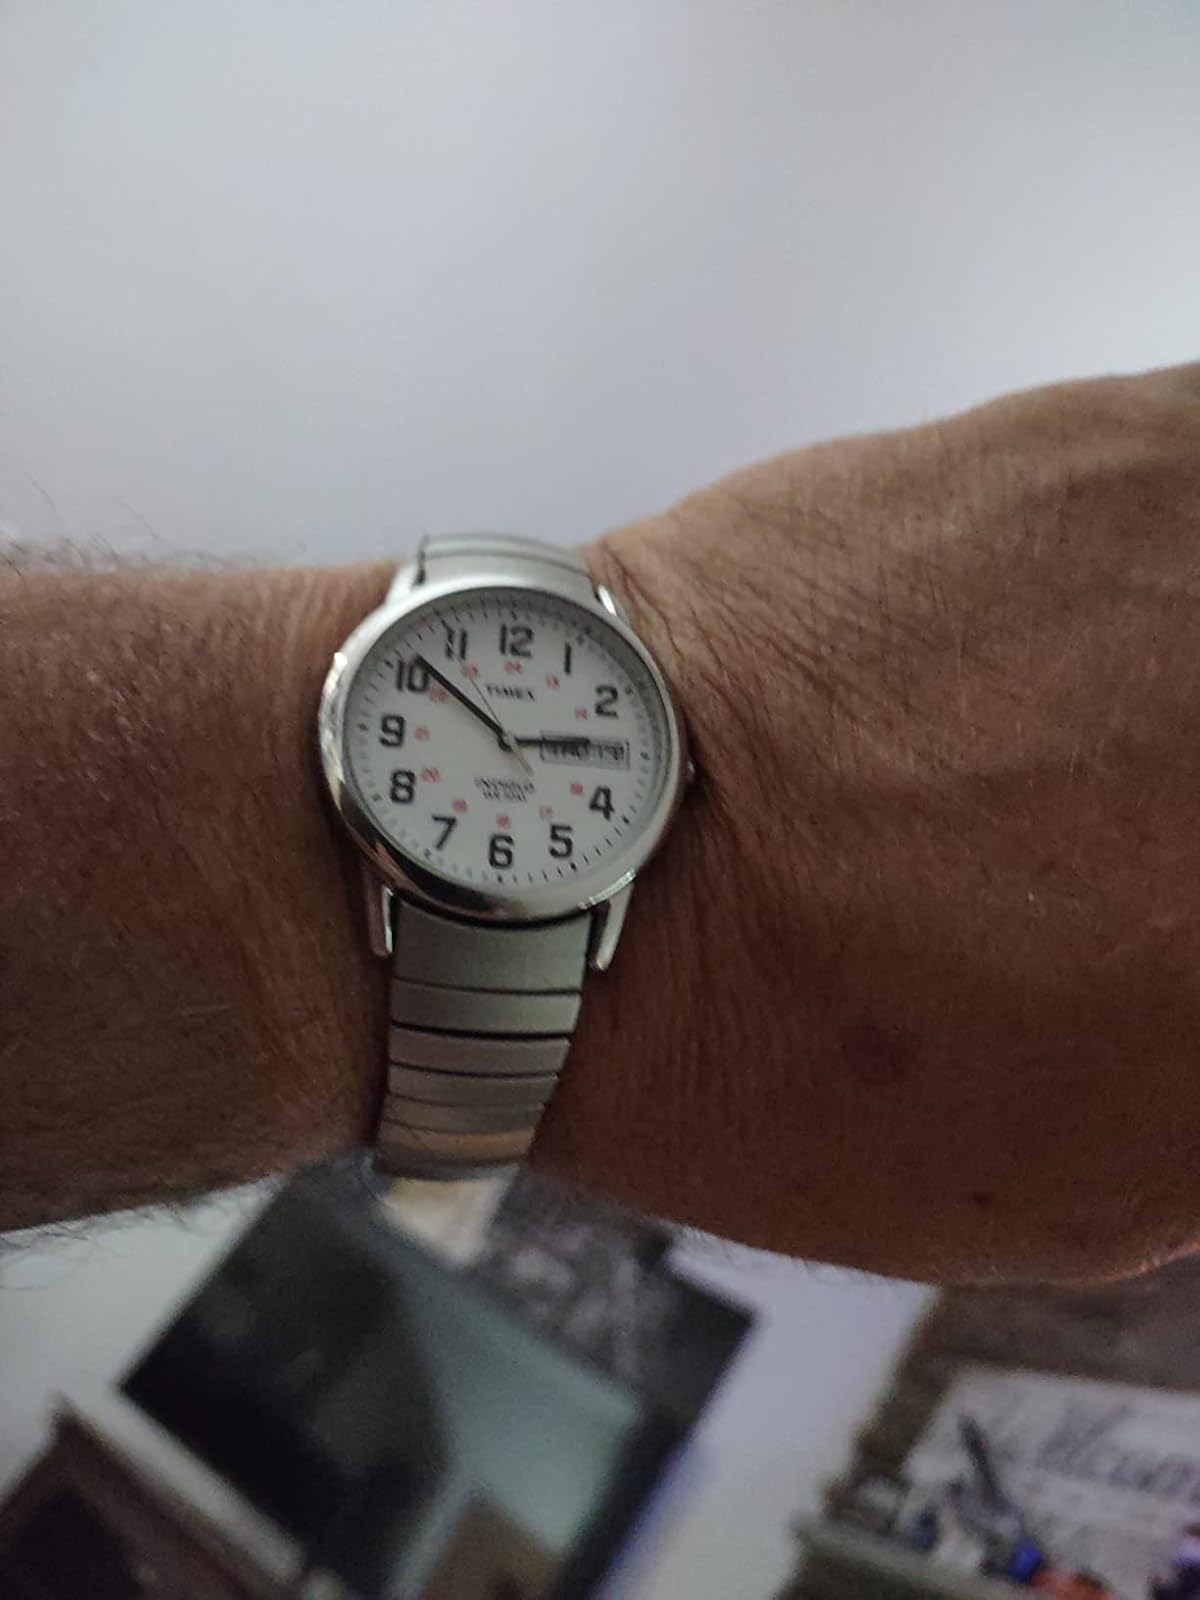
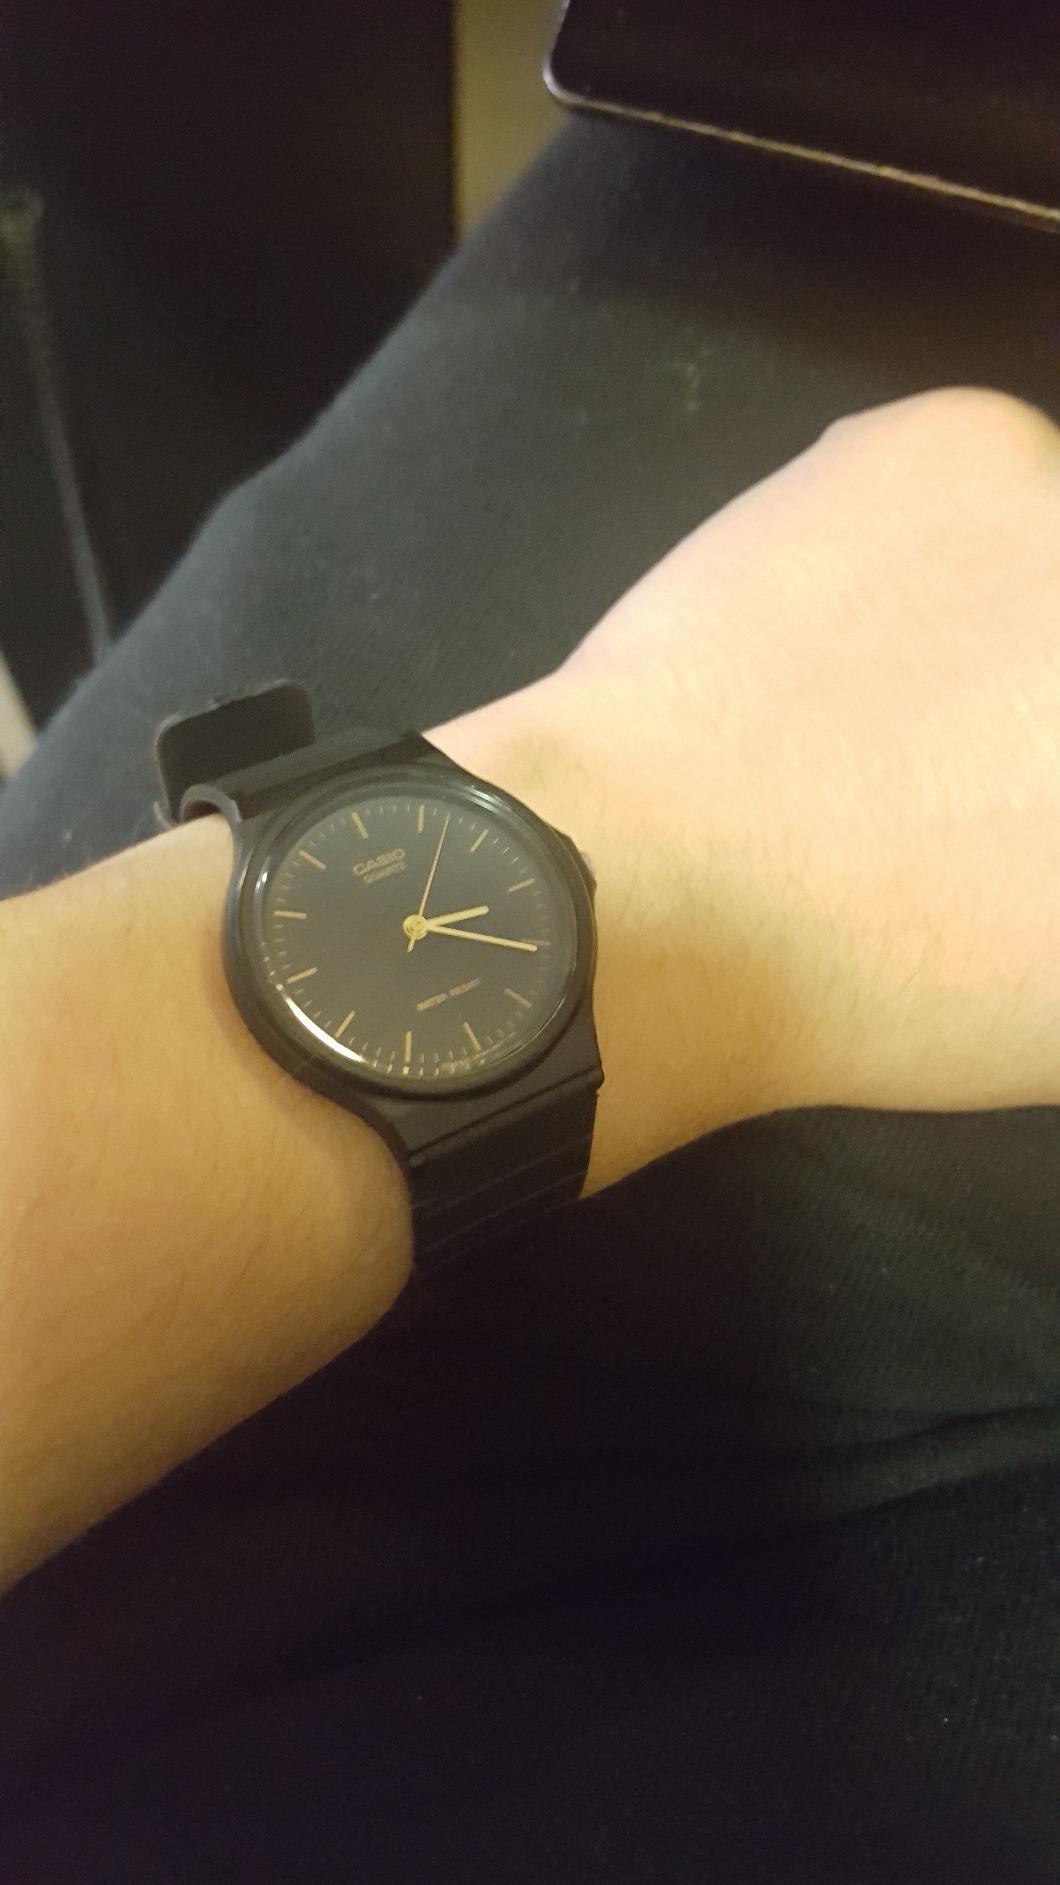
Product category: accessories_watch
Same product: no